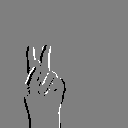
ASL letter: k